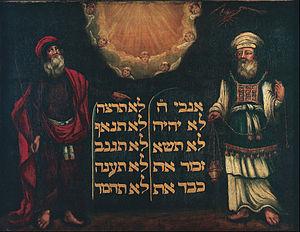
Le Décalogue — les Dix Paroles pour le judaïsme, traduit par les Dix Commandements pour le christianisme — est un court ensemble écrit d'instructions morales et religieuses reçues, selon les traditions bibliques, de Dieu par Moïse au mont Sinaï.